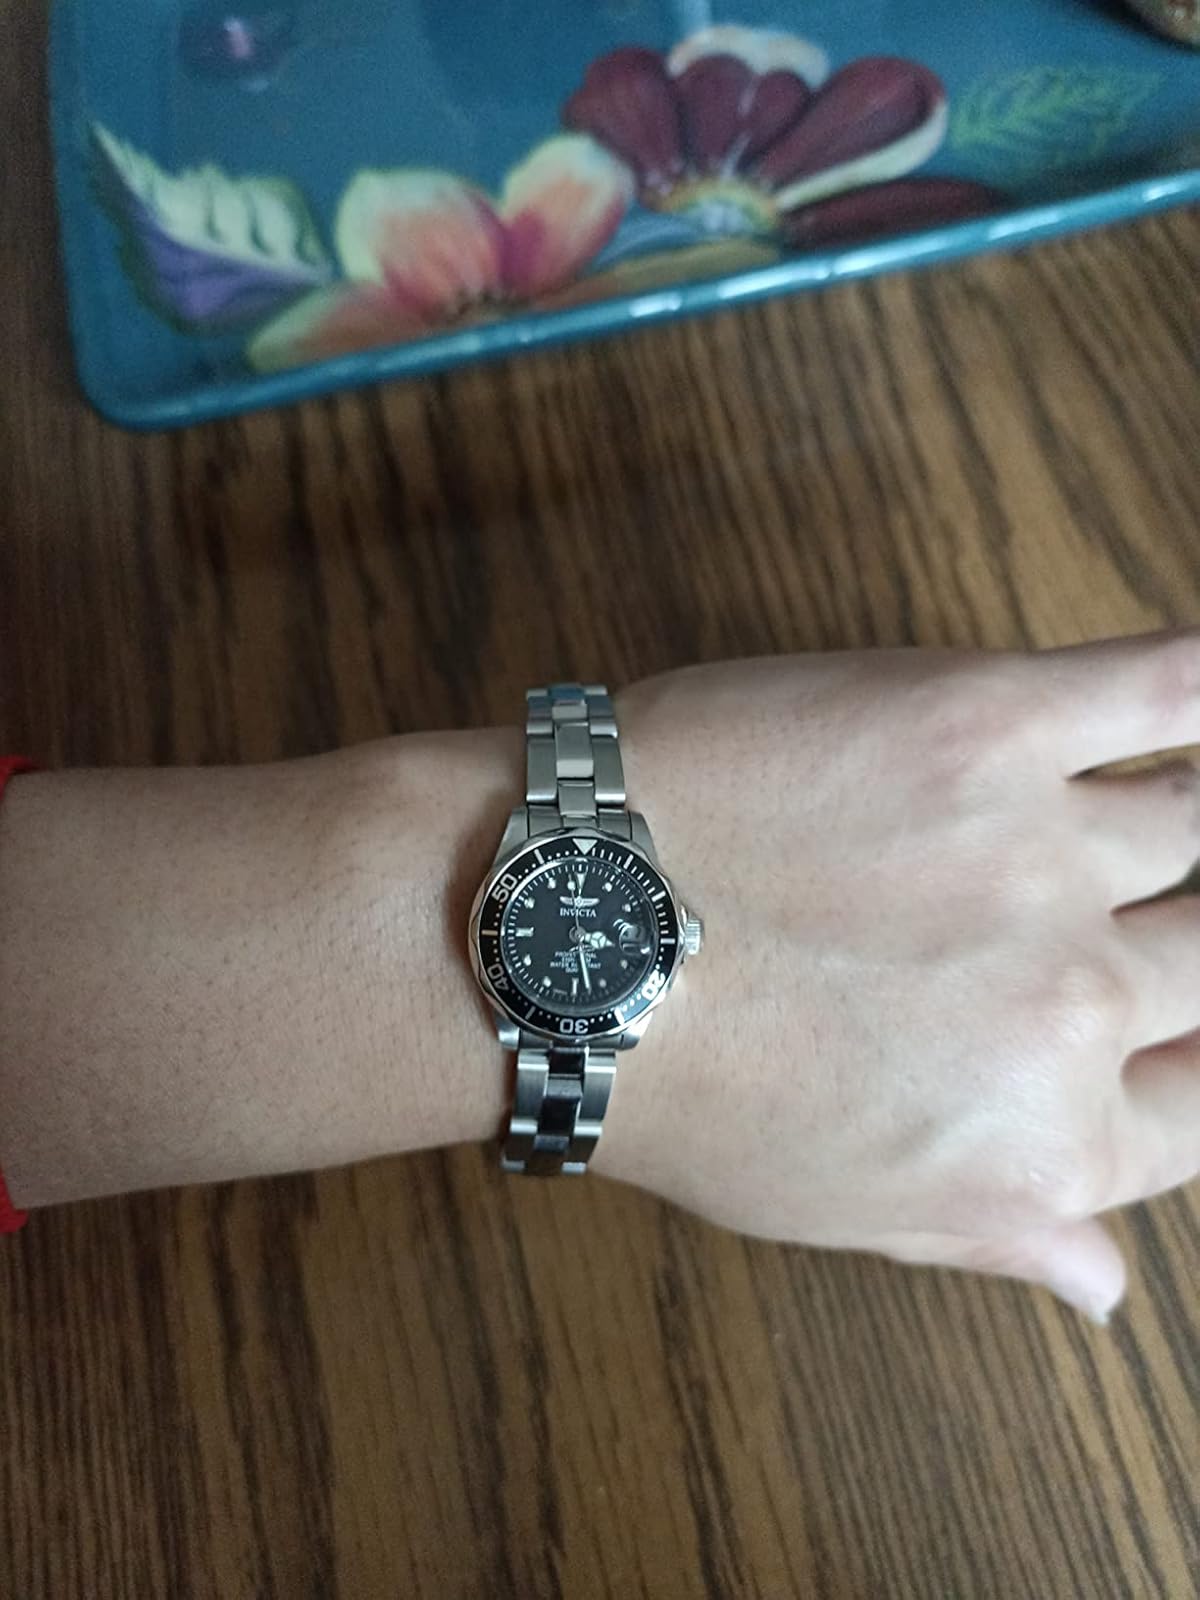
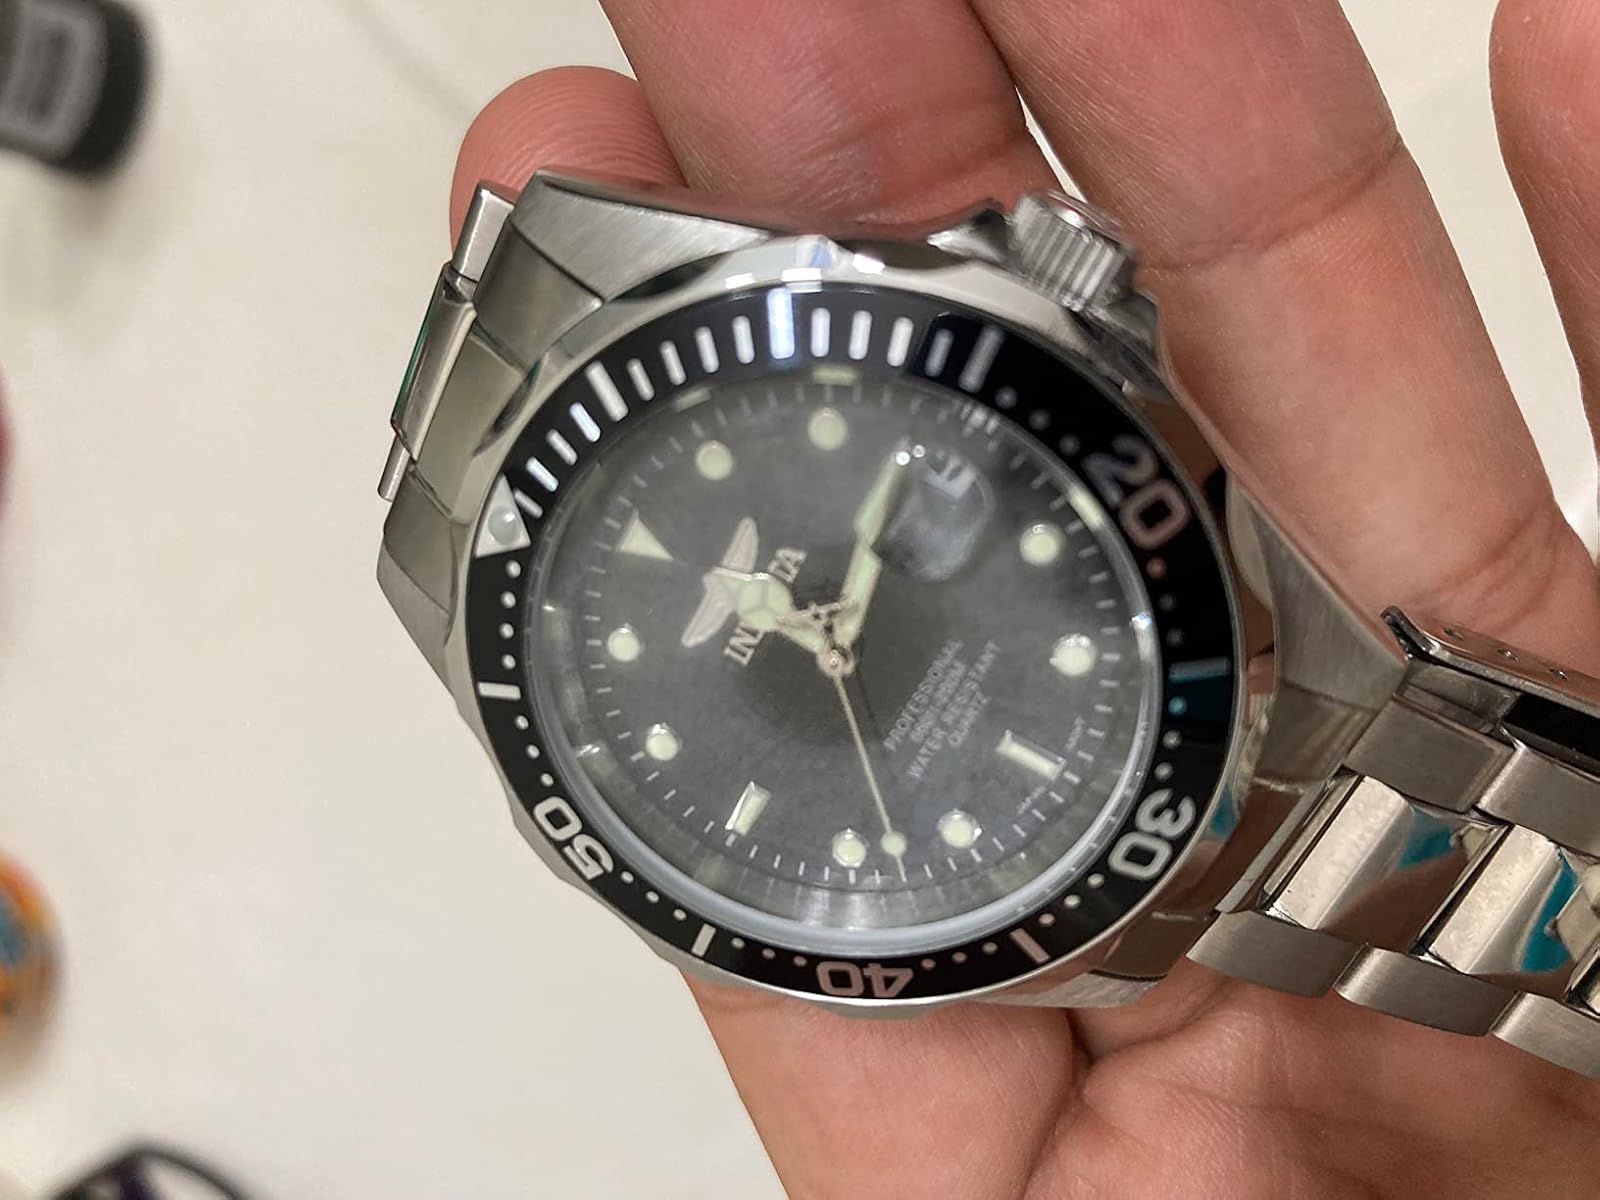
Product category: accessories_watch
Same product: yes